Lathi (stick)

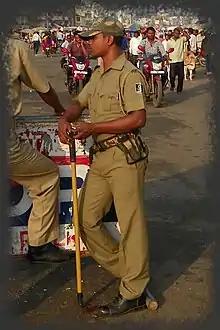
Indian police officer with a lathi stick.

The lathi (in Hindi/Nepali: लाठी, Tamil: லத்தி, Bengali: লাঠি, Urdu: لاٹھی, Sinhalese: ලති) is a bamboo stick used by the police in India, Pakistan, Bangladesh, Nepal and Sri Lanka. It has been used in mainland Indian subcontinent since the Mughal Empire, though its use against protesters during the British Raj and since is what the lathi is commonly associated with today.